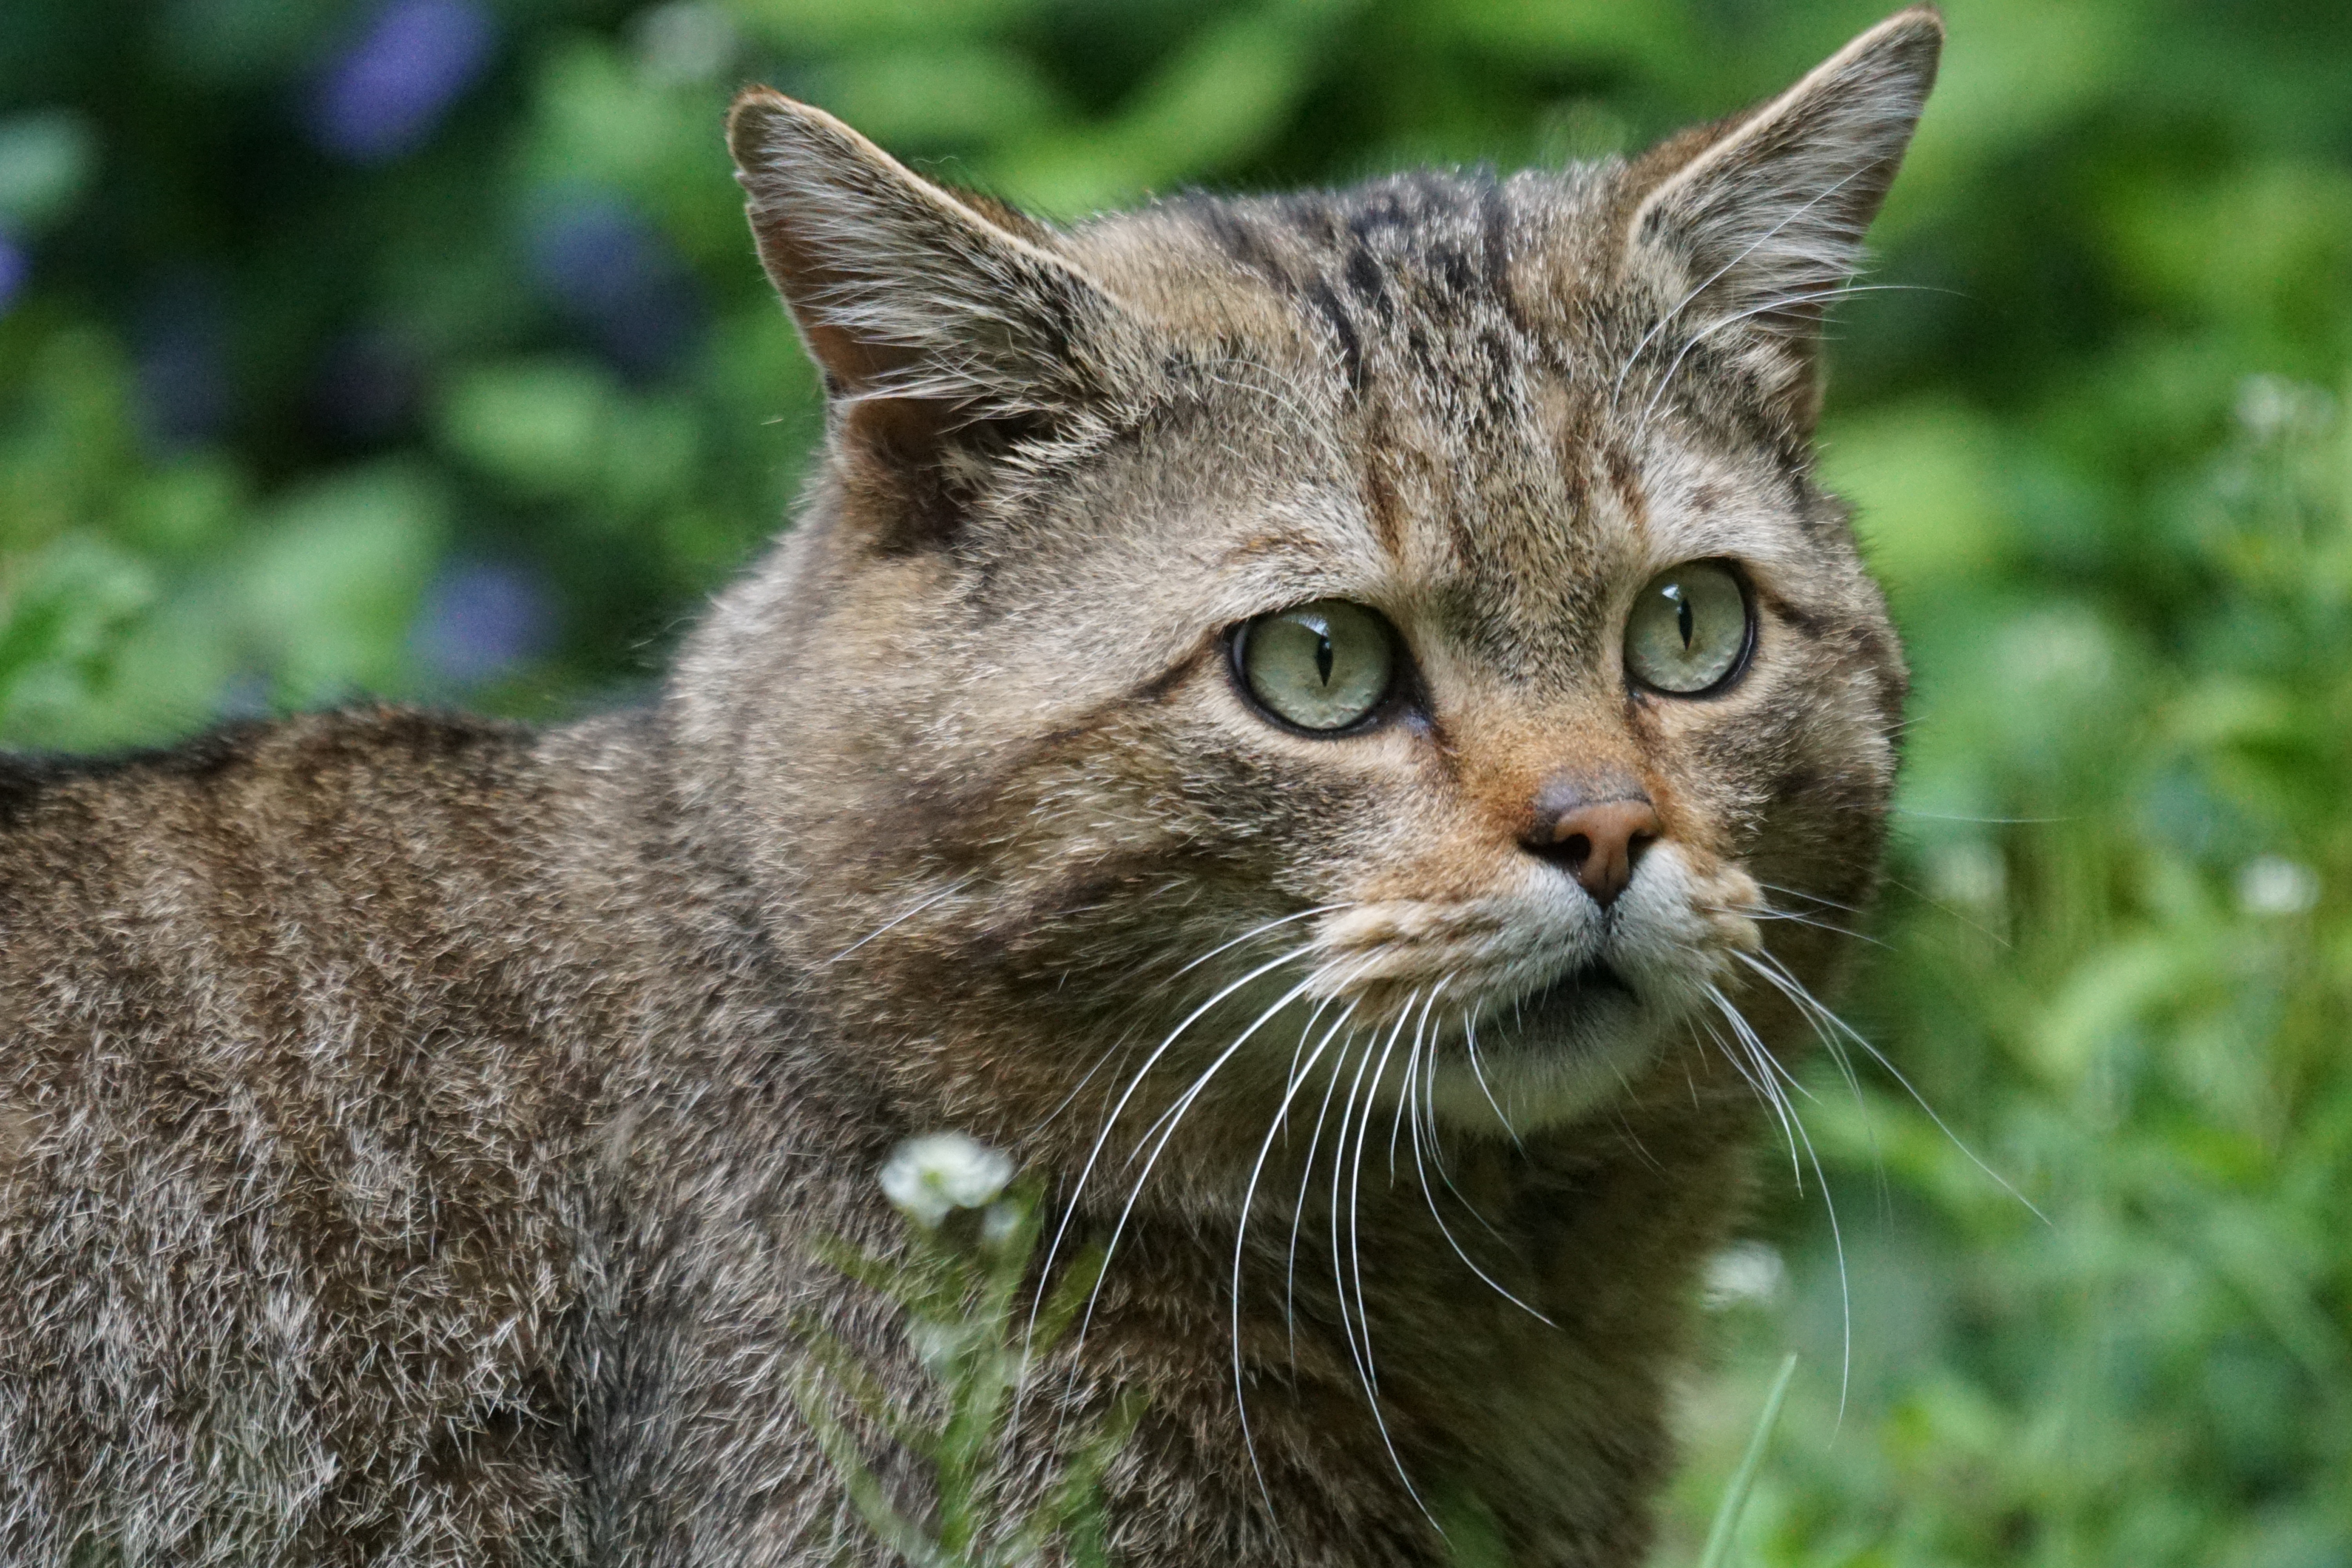
wildlife, cat, mammal, predator, fauna, whiskers, vertebrate, european, lynx, wildcat, protected, wildlife photography, bobcat, tabby cat, european shorthair, wild cat, forest cat, felis silvestris, small to medium sized cats, cat like mammal, nebelung, domestic short haired cat, pixie bob, rusty spotted cat